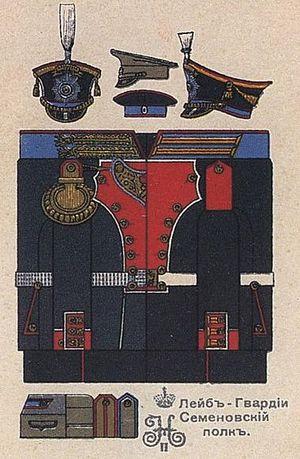
Le régiment Semionovsky, était avec le Régiment Préobrajensky le régiment d’infanterie le plus ancien de la Garde impériale russe.